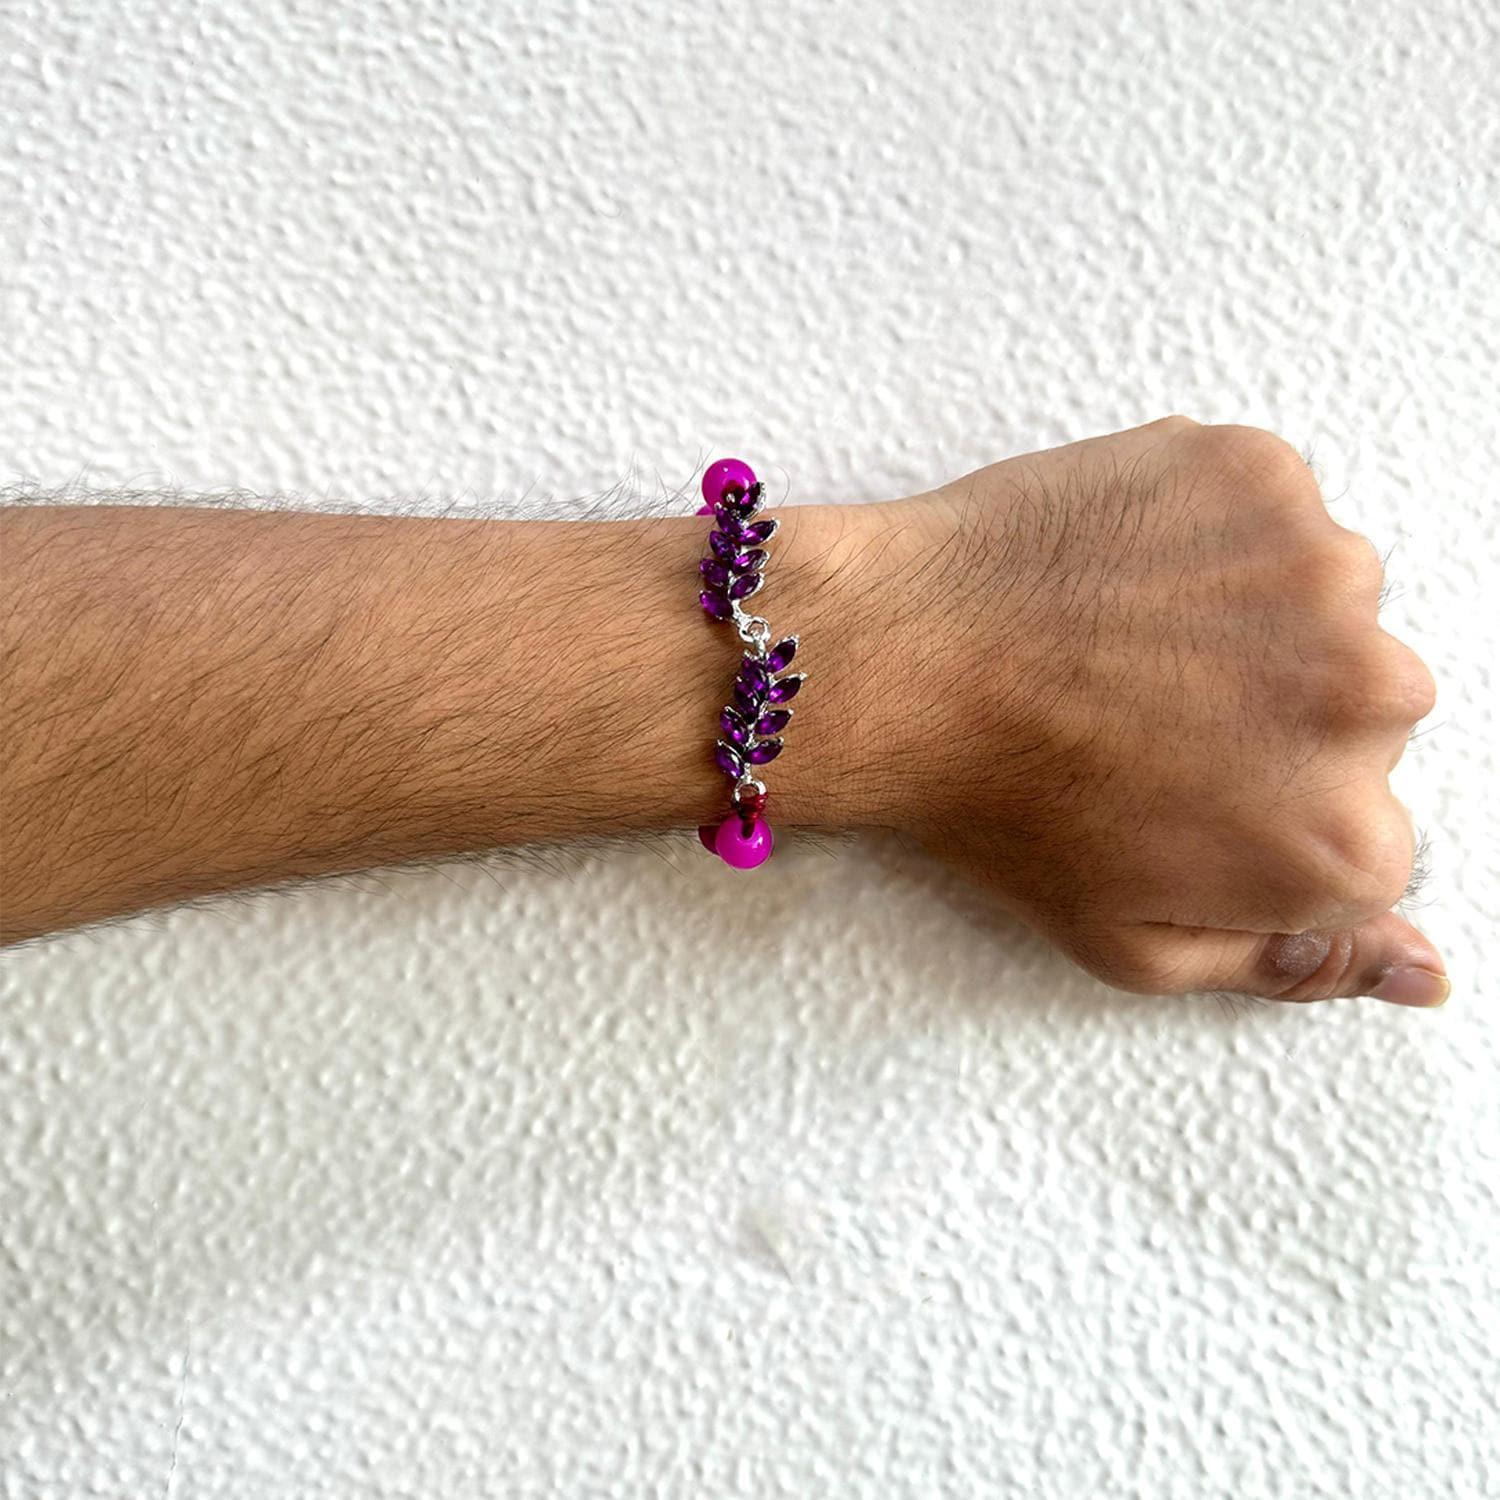
 Mahi Rhodium Plated Leafy Shape Purple Crystals Rakhi for Bhaiya, Brother, Bhai, Bro (RA1100784RPur)
Type: Rakhis
Brand: Mahi
Price: Rs. 249
 Celebrate Raksha Bandhan with our exquisitely crafted Rakhi, designed to strengthen the bond between siblings. This traditional Rakhi features intricate beadwork and durable thread, ensuring it stands the test of time. Handmade with care, each Rakhi is a unique and meaningful gift for your brother. Each Rakhi carries heartfelt blessings and good wishes for your brother's well-being and success. Celebrates the bond of love and protection between siblings, a cherished tradition in Indian culture.
Features: The Rakhi is adorned with vibrant colors and attractive embellishments that add a touch of elegance to the celebration.,Content in Box : 1 Rakhi ; Cultural Significance: This beautiful Rakhi will acknowledge your love for Your Brother with the promise that your bond with him will grow stronger as time goes on.,Vibrant Colors: Adding bright and playful colors to the celebration will make it stand out and make it more enjoyable.,Celebrate the bond of love and protection with our exquisite Rakhis. Share the joy of Raksha Bandhan Festival with this beautiful Rakhi, a token of love, protection and blessings.,Adjustable Size and Easy to tie: Designed to fit wrists of all sizes. It is simple and easy to tie the Rakhi securely and effortlessly.
Included: 1 Rakhi